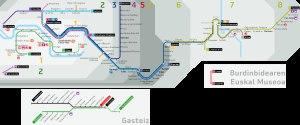
La Société Publique Eusko Trenbideak-Ferrocarriles Vascos, S.A. est une société publique du Gouvernement basque créée en 1982, qui exploite plusieurs lignes de trains, tramways et autobus dans le territoire du Pays basque, en vertu des compétences rassemblées dans son Statut d'Autonomie.